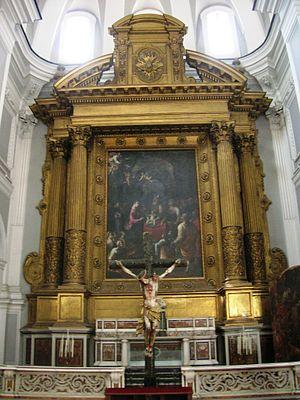
La basilique Santa Maria della Sanità est une église de Naples située dans le quartier dit rione Sanità et érigée selon les plans du frère dominicain Giuseppe Nuvolo entre 1602 et 1613, au-dessus des catacombes de Saint Gaudiose.